History of Olympique Lyonnais

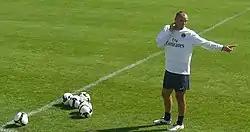
Paul Le Guen, led Lyon to three straight Ligue 1 titles.

Le Guen's second season saw Lyon win their third consecutive league title for the 2003–04 season. Le Guen continued his policy bringing in young good talent signing Florent Malouda, Michael Essien and Anthony Réveillère from Guingamp, Bastia and Valencia respectively. The club also signed veteran Brazilian Giovane Élber and promoted the young left-back Jérémy Berthod to the senior team. In the league, Lyon was mostly dormant during the fall season only reaching the top of the table in the spring on 20 March 2004, following a 1–0 victory over Nantes. The club also were shockingly defeated in Coupe de la Ligue losing to Lens in their opening match on penalties. Lyon, eventually, held on to their hold giving the club their third consecutive Ligue 1 title. The club performed especially well in the newly revamped format of the UEFA Champions League reaching the knockout stages after winning their group, upending the German powerhouse Bayern Munich. In the round of 16, Lyon were pitted against Real Sociedad and defeated the club 2–0 on aggregate advancing to the quarterfinals where they lost to Portuguese club Porto, who ultimately won the competition.